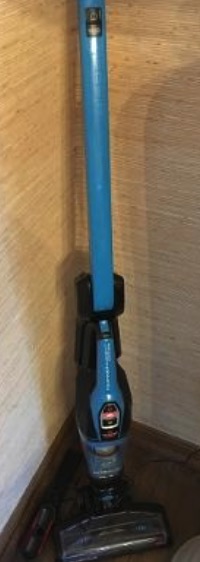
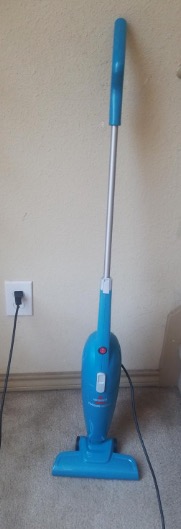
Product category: items_vacuum
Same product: no